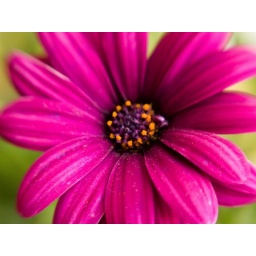
Daisy in a pot out front.First shots of our flowers with my LensBaby 2.0.